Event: Nepal Earthquake
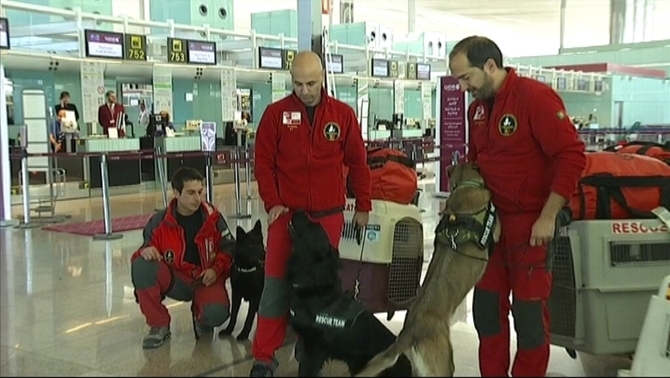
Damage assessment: no_damage